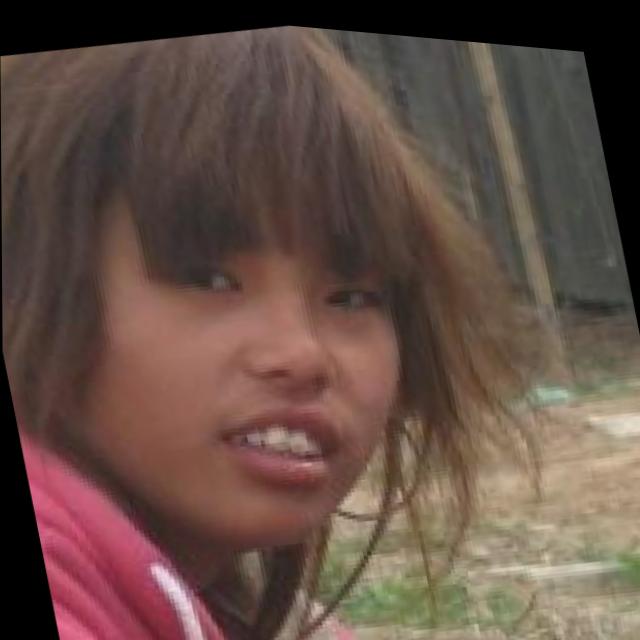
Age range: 13-20